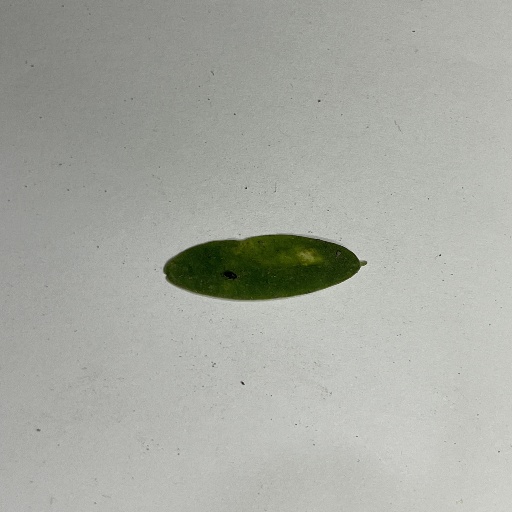
Species: Sojina
Leaf condition: Bacterial Spot